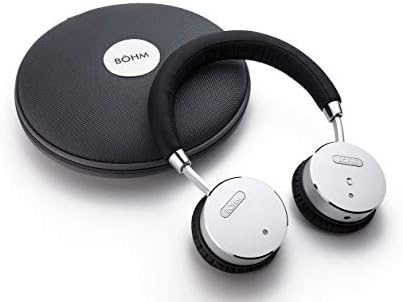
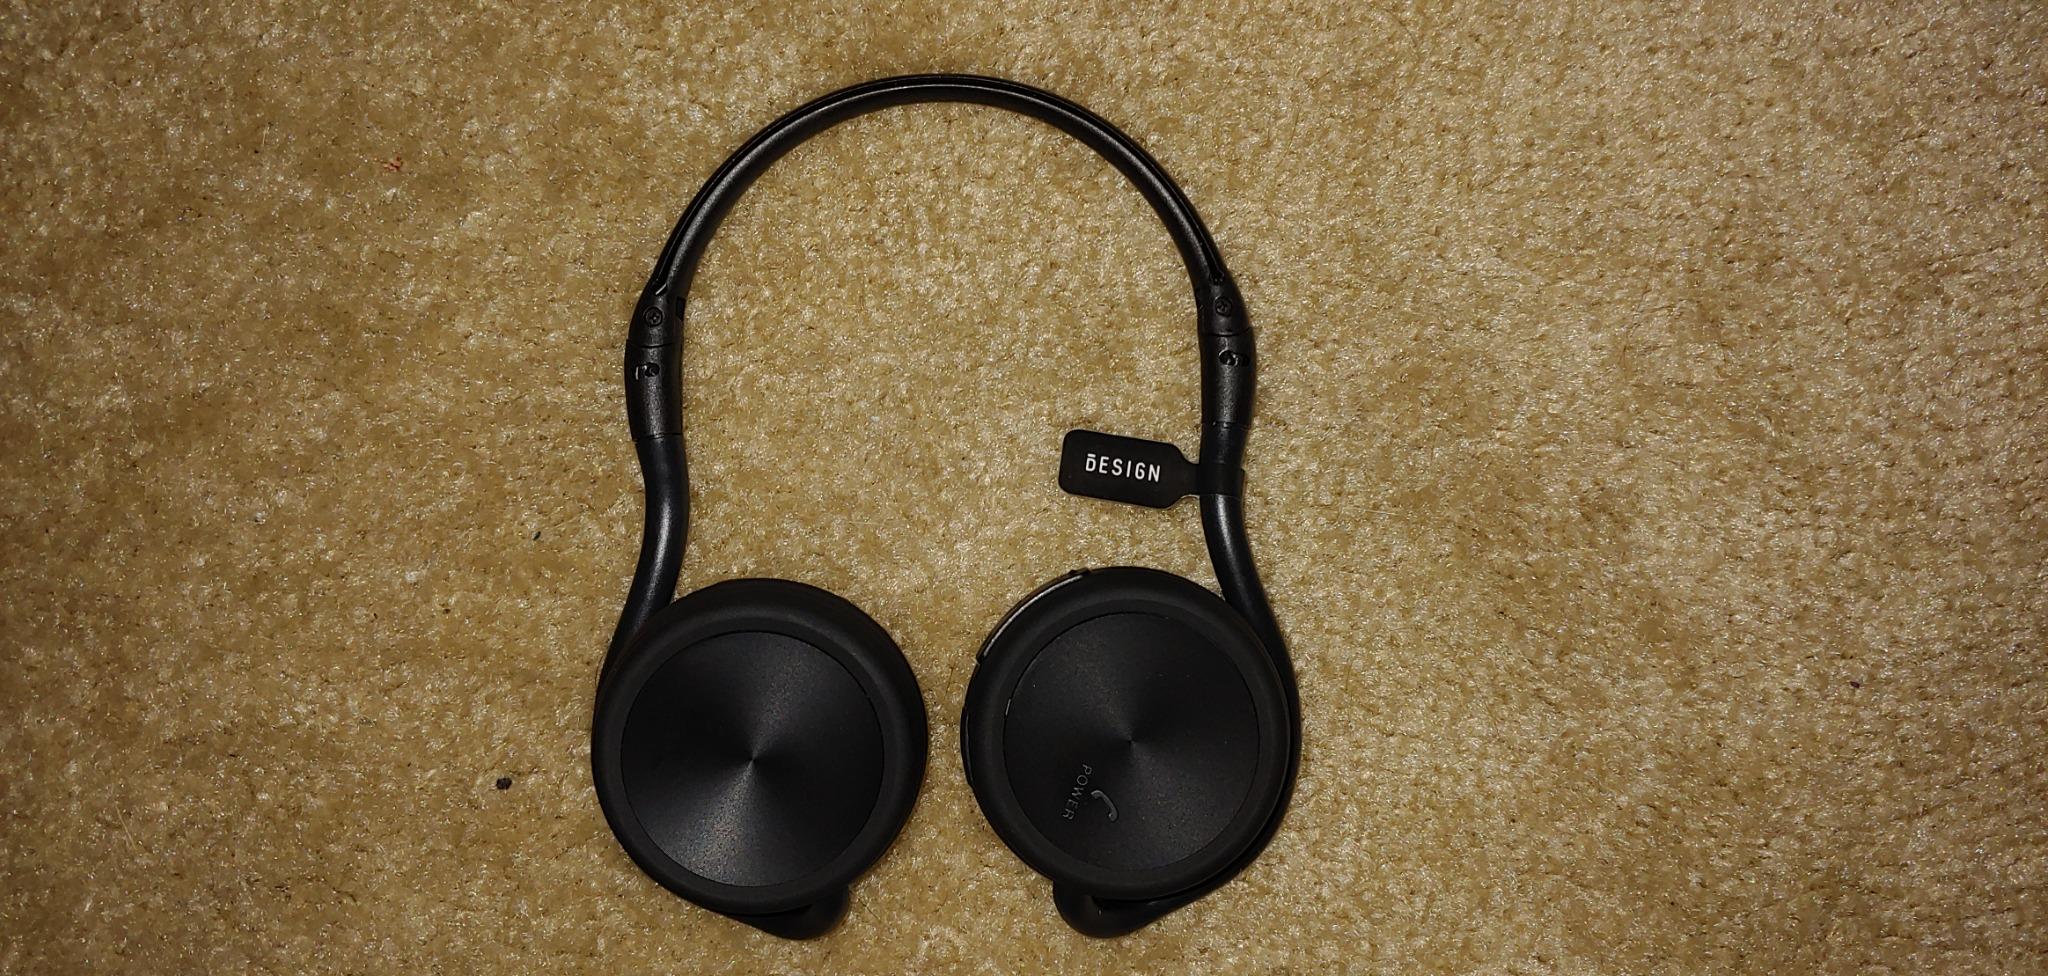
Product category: headphones
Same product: no